British Midland International

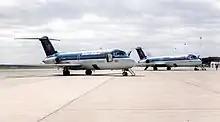
Two McDonnell Douglas DC-9s at Teesside Airport in 1994. (The aircraft in the foreground is a series 10 featuring only one pair of overwing exits, and the aircraft in the background is a series 30 featuring two pairs of overwing exits.)

On 1 September 1976, jets began gradually replacing the turboprop fleet on most of BMA's domestic and European services, when the airline's first Douglas DC-9 (a second-hand -15 leased from the manufacturer) replaced Viscounts on the Heathrow–Tesside route.